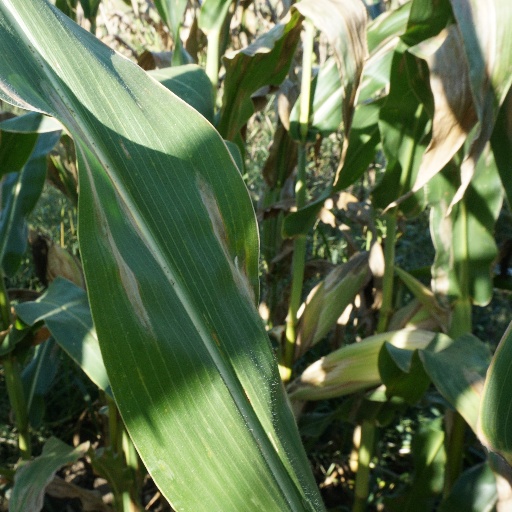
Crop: maize; corn